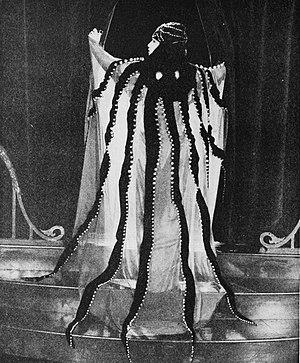
Clare West, née Clara Belle Smith le 10 mai 1889 au Missouri et morte le 1ᵉʳ août 1980 à San Diego, est une créatrice de costumes américaine. Certaines sources affirment qu'elle est née le 30 janvier 1879 et morte le 13 mars 1961.
Une photographie de plateau est une photographie prise pendant ou hors du tournage d'un film ou d'une émission de télévision en production.